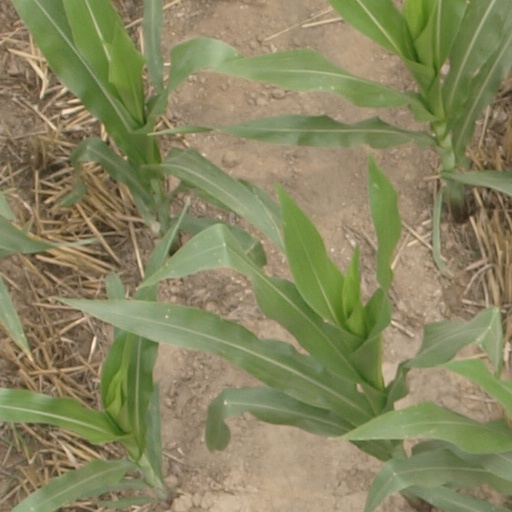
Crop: maize; corn